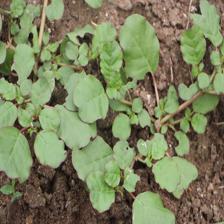
Label: BroadLeafWeed